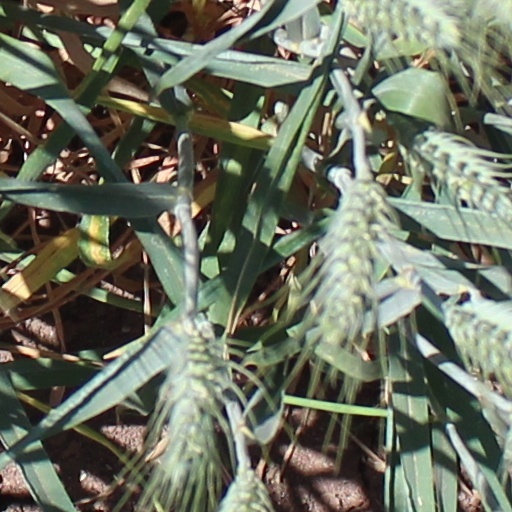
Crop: wheat